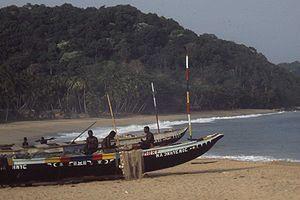
Pecheurs Fanti dans la région de Sassandra, au sud de la Cote d'Ivoire
Sassandra est une ville de Côte d'Ivoire, au bord du golfe de Guinée à l'embouchure du fleuve Sassandra.